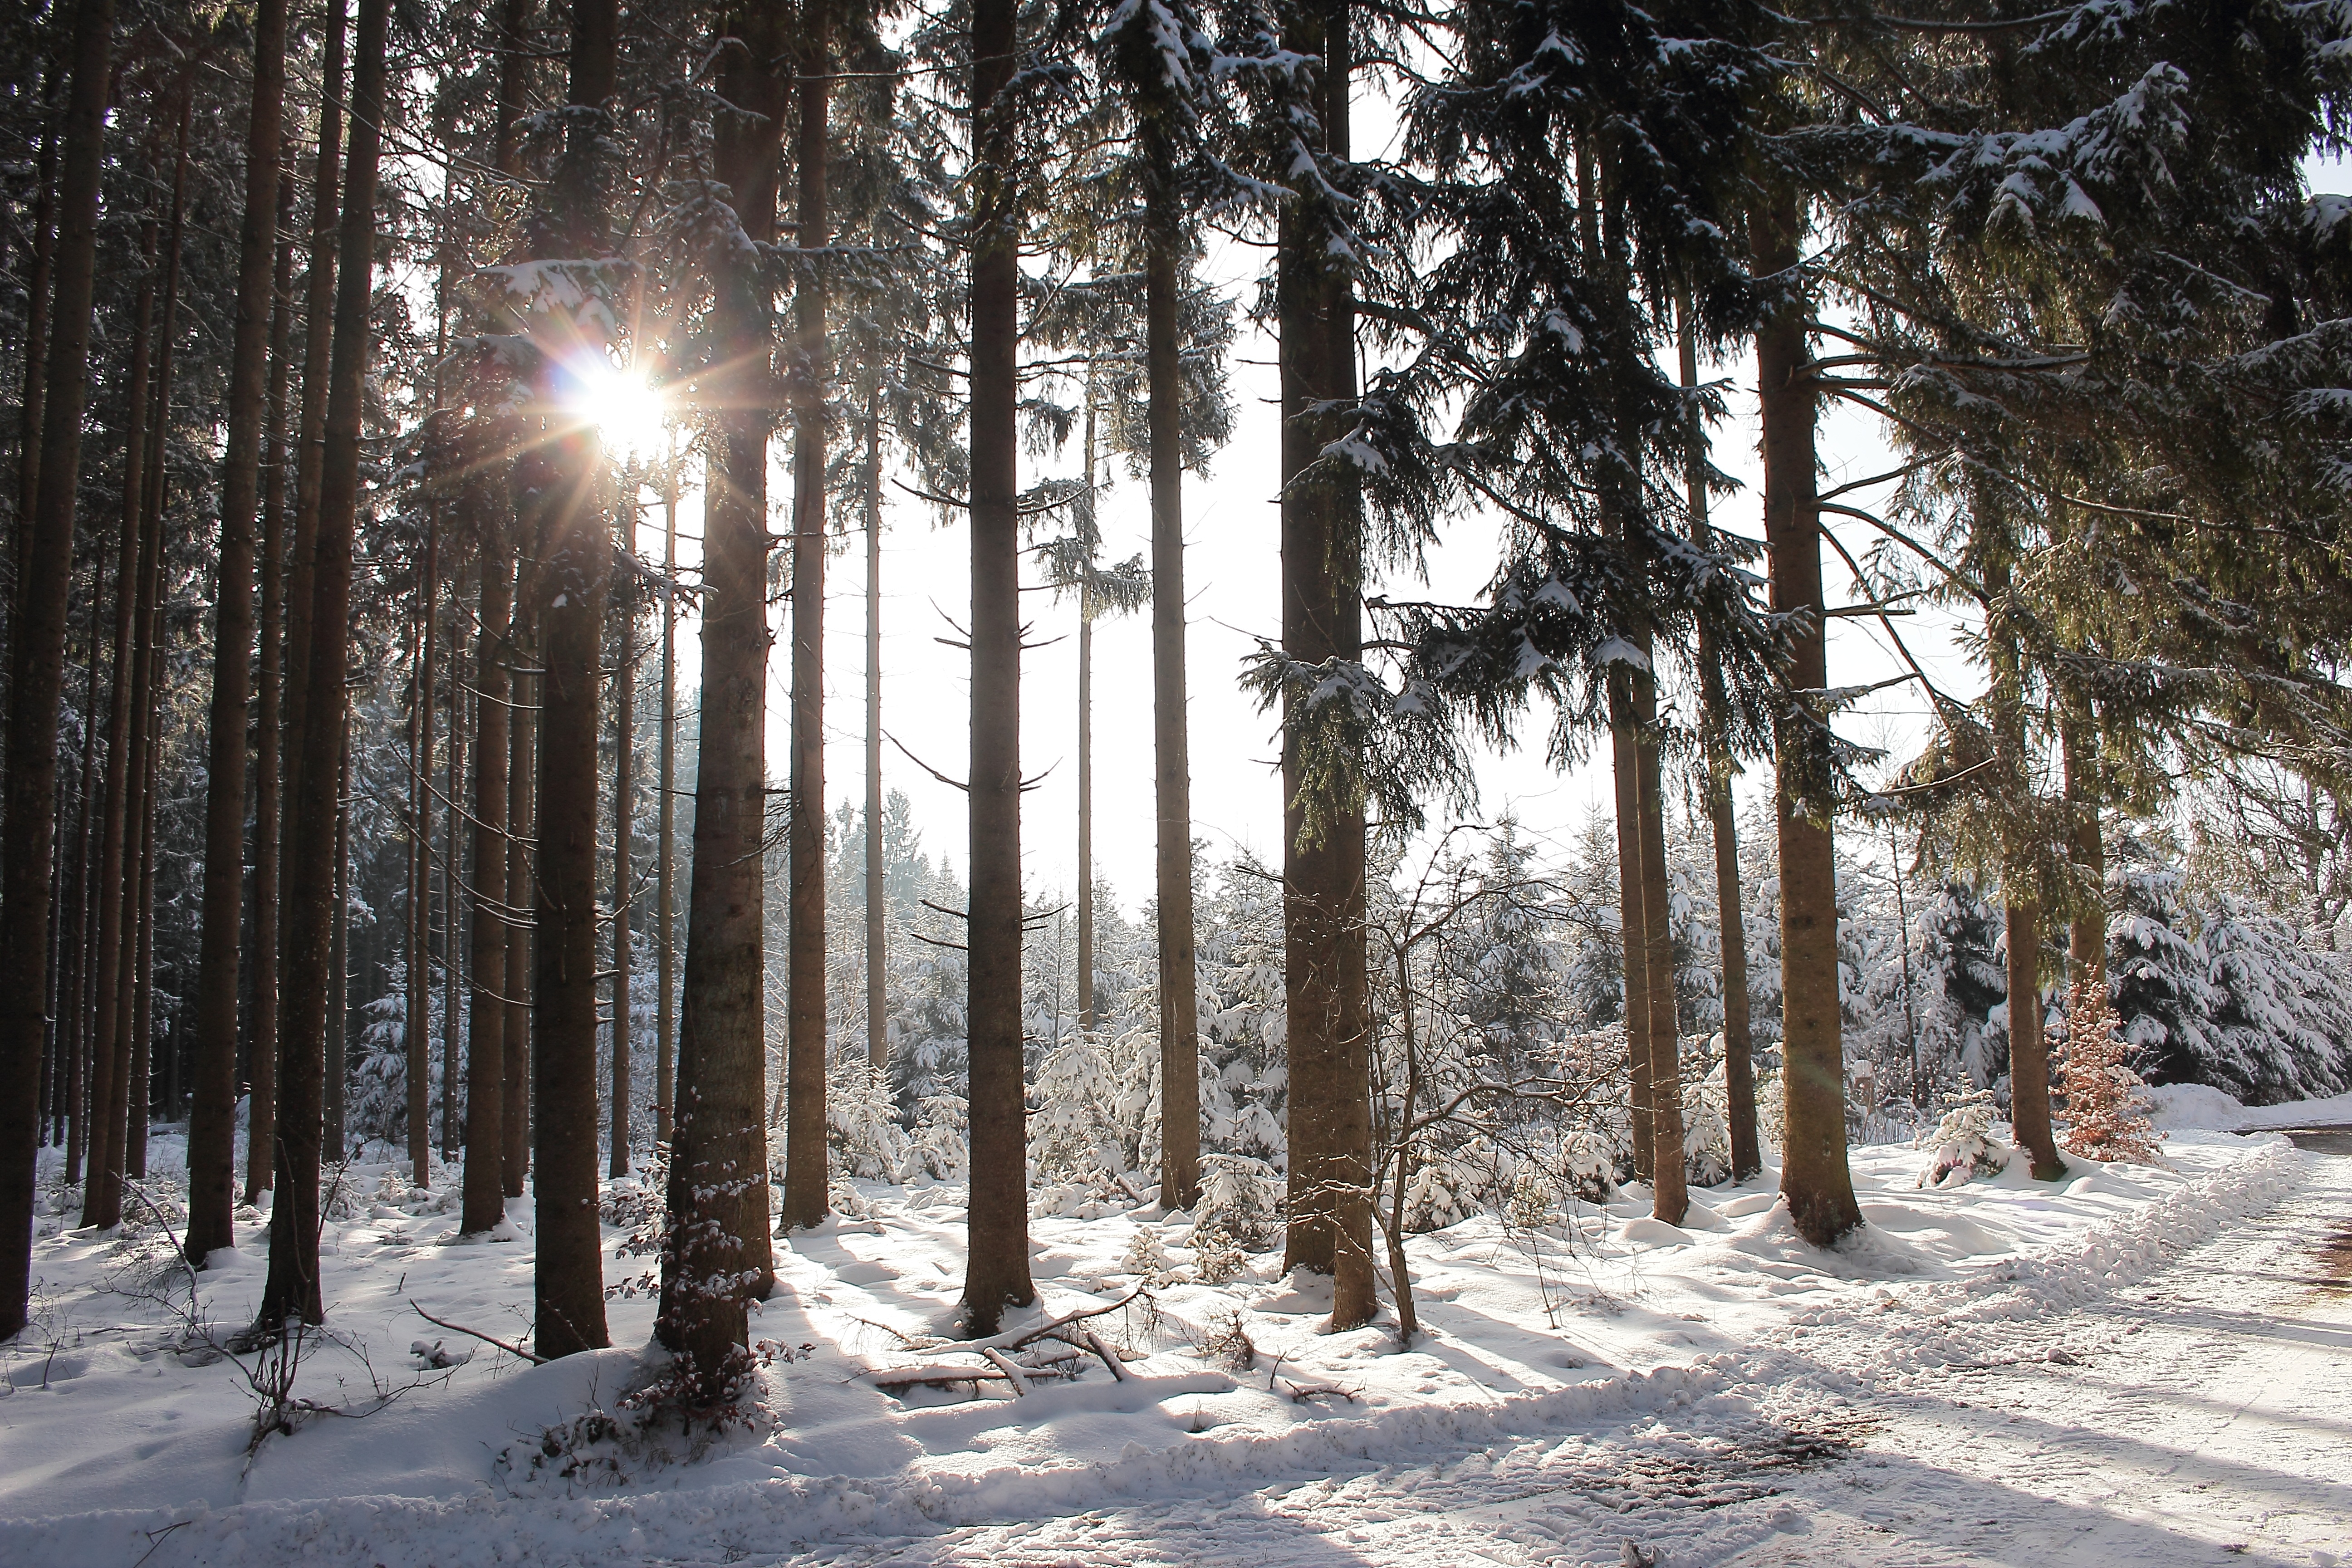
tree, nature, forest, wilderness, snow, cold, winter, plant, sunlight, frost, weather, season, trees, spruce, conifers, woodland, habitat, wintry, winter magic, ecosystem, winter sun, back light, incidence of light, natural environment, woody plant, temperate coniferous forest